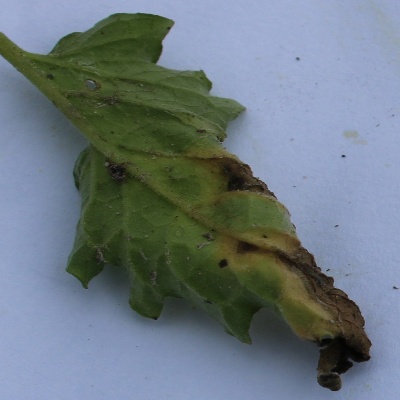
Crop: Tomato
Condition: leaf blight